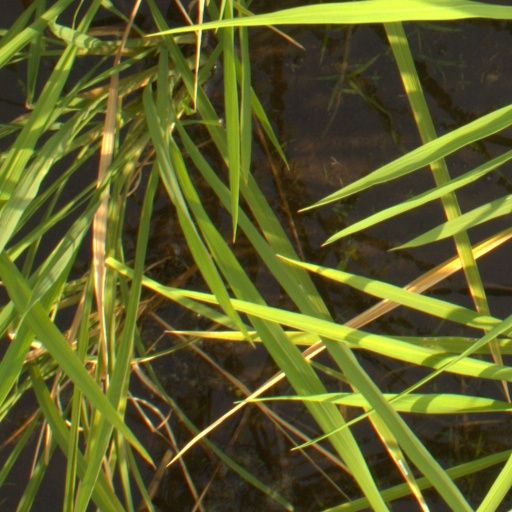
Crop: rice